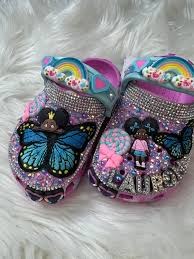
Label: Clog